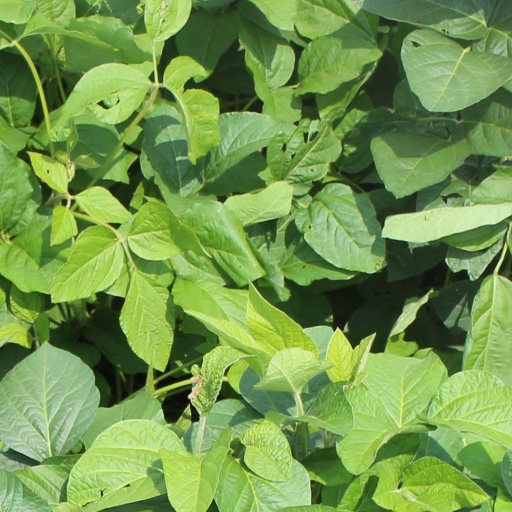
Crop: soybean